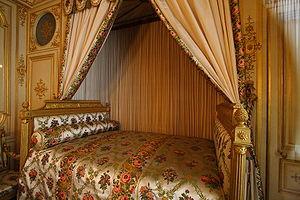
La chambre à coucher de Madame de Maintenon au château de Fontainebleau
Le château de Fontainebleau est un château royal de styles principalement Renaissance et classique, près du centre-ville de Fontainebleau, à une soixantaine de kilomètres au sud-est de Paris, en France. Les premières traces d'un château à Fontainebleau remontent au XIIᵉ siècle. Les derniers travaux sont effectués au XIXᵉ siècle.